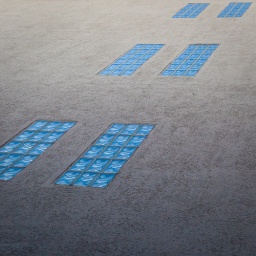
Reflections from the late evening sky in glass-bricks on a wall in Randers Center